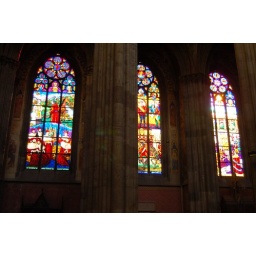
Stained glass windows Inside the Votivkirche, in Vienna, Austria.